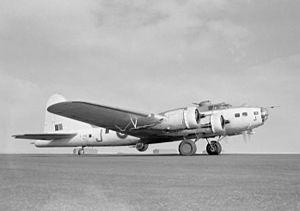
L'Unterseeboot 624 ou U-624 est un sous-marin allemand de type VIIC utilisé par la Kriegsmarine pendant la Seconde Guerre mondiale.
L'Unterseeboot 707 ou U-707 est un sous-marin allemand de type VIIC utilisé par la Kriegsmarine pendant la Seconde Guerre mondiale.